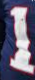
Number: 1